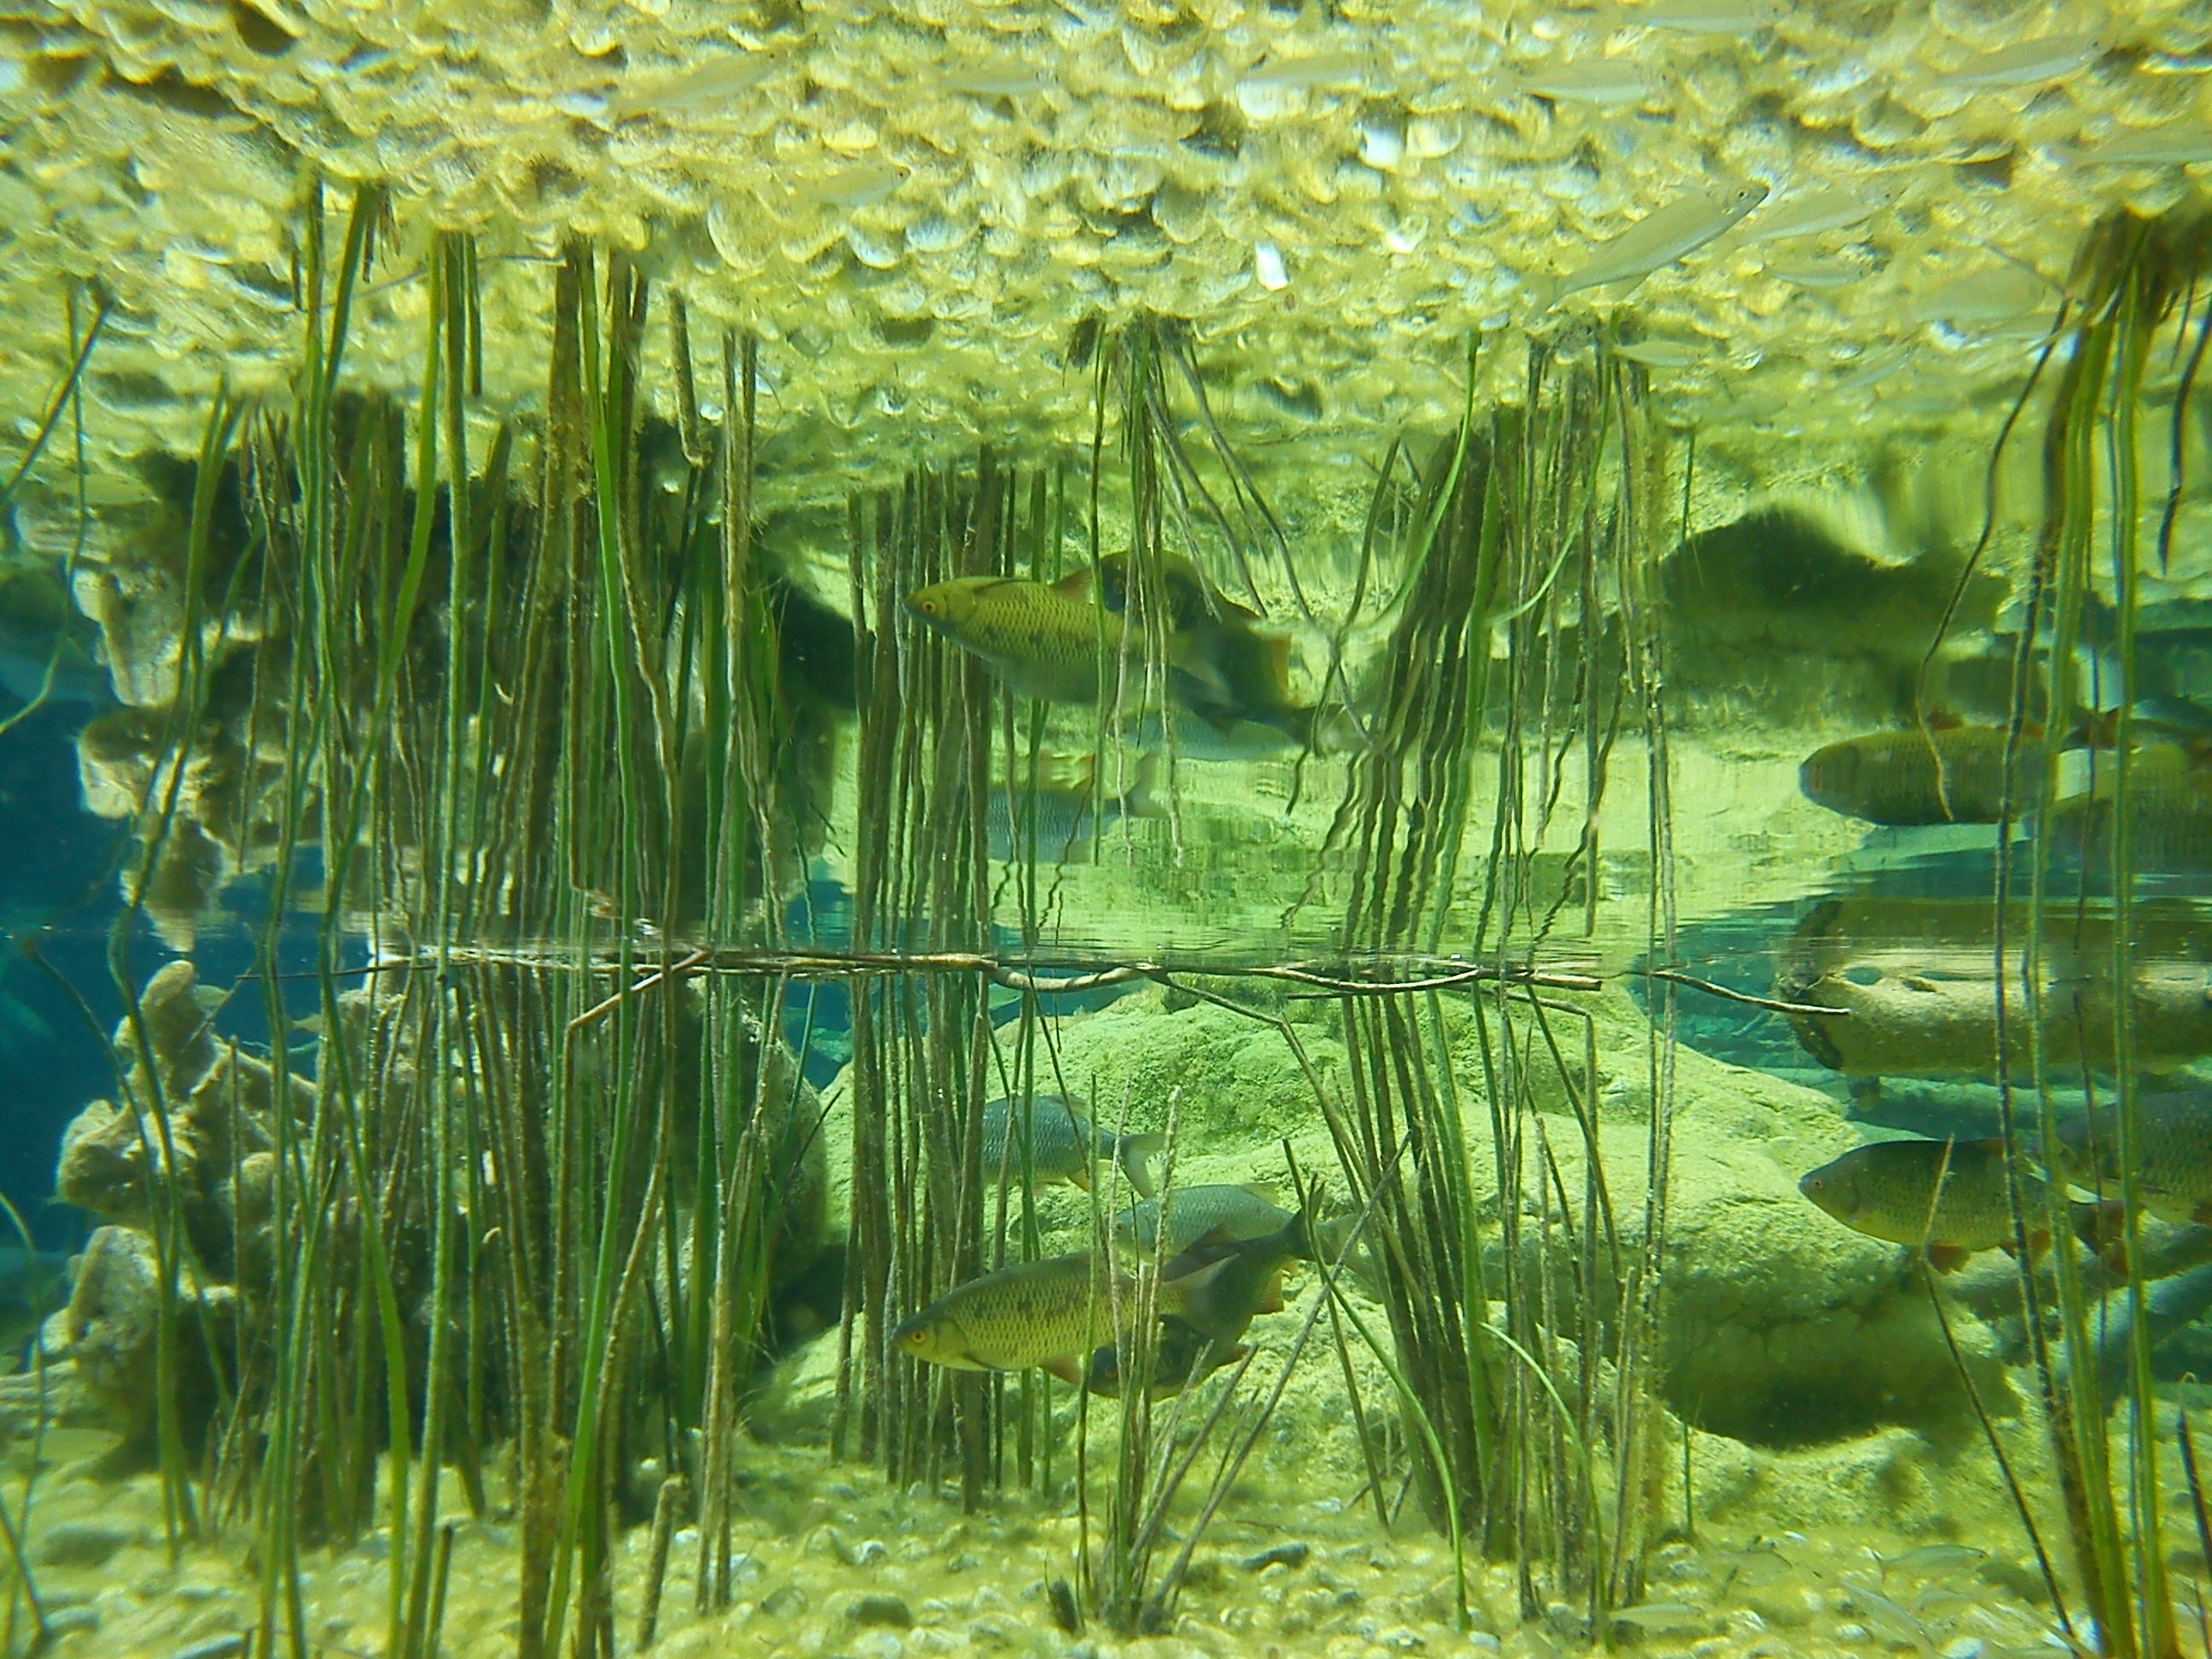
water, swamp, animal, underwater, jungle, biology, seaweed, fish, coral reef, algae, aquarium, symmetry, wetland, habitat, ecosystem, mirroring, freshwater fish, natural environment, marine biology